Bradley Beal

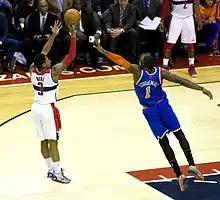
Beal in a game against the New York Knicks in 2013

Beal was named the Eastern Conference Rookie of the Month in December 2012 and January 2013. On January 4, 2013, in a game against the Brooklyn Nets, Beal scored a then career high 24 points and hit a clutch three-pointer to send the game to double overtime; the Wizards went on to lose the game. On January 17, Beal set a then career best with six three-pointers made in a loss to the Sacramento Kings. He went on to be selected to appear in the Rising Stars competition at the 2013 All-Star weekend.